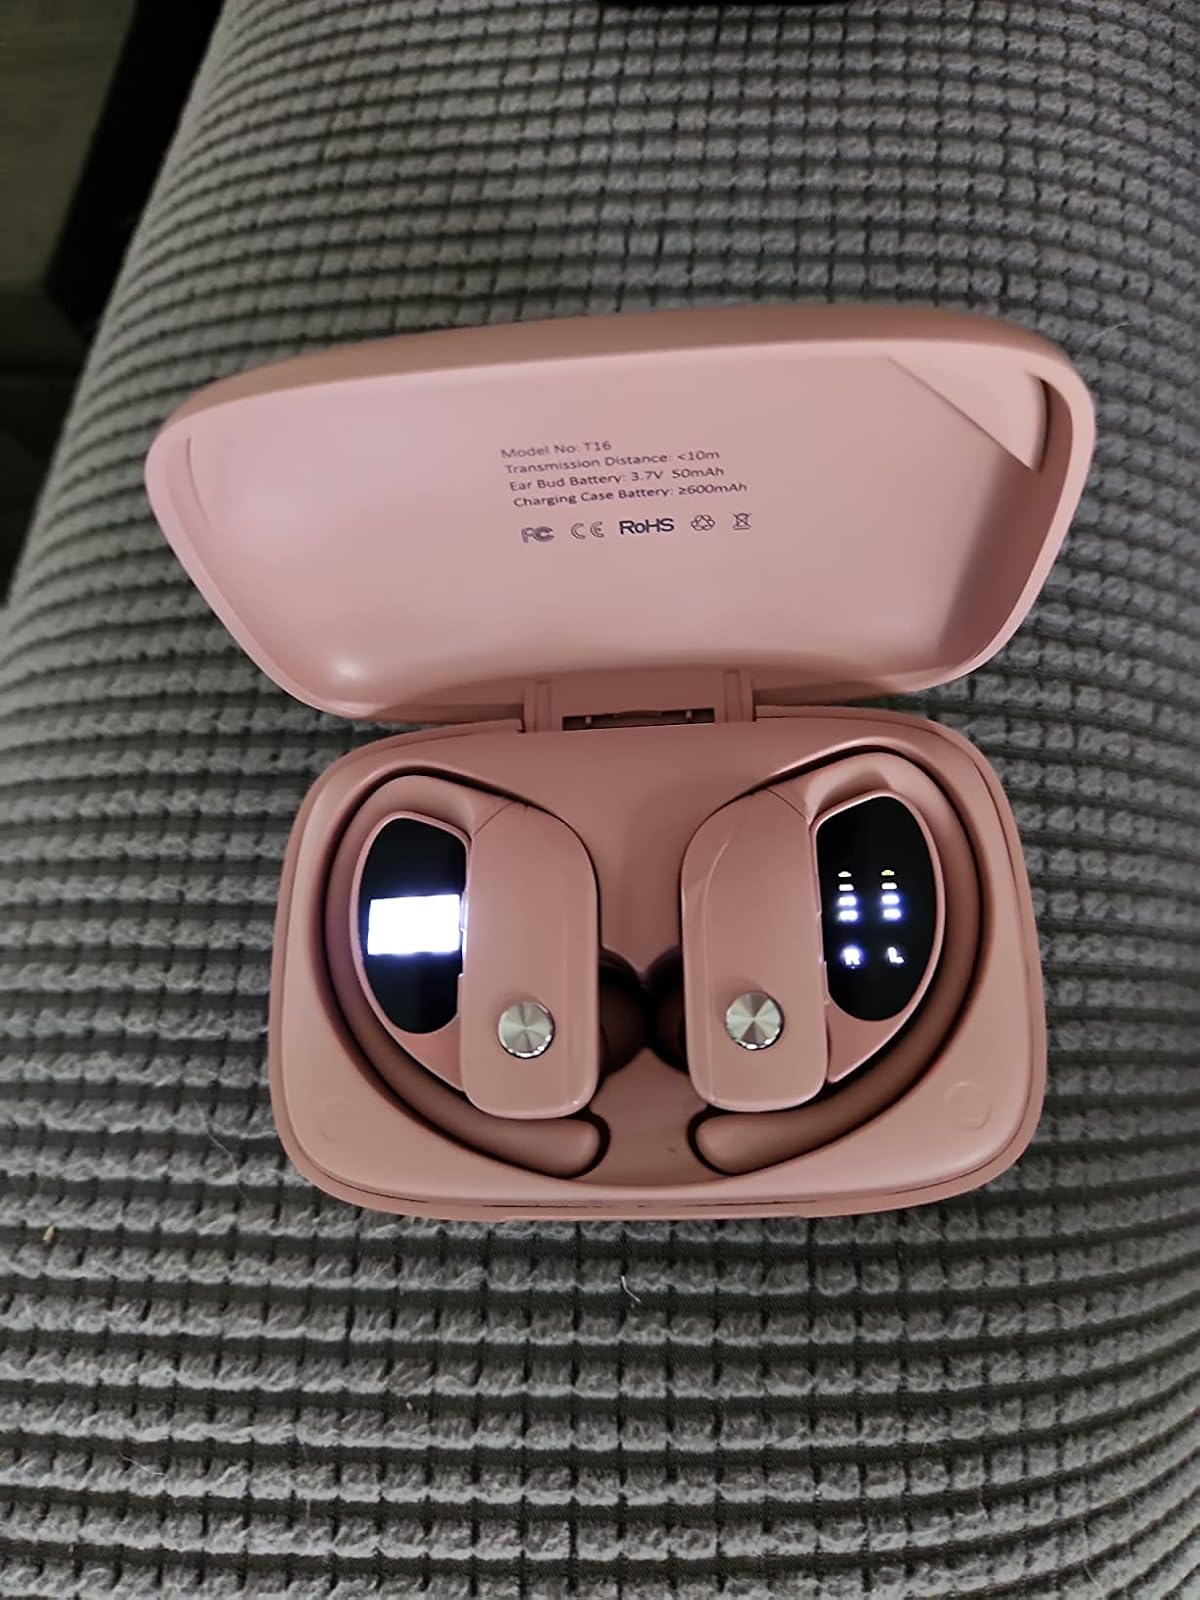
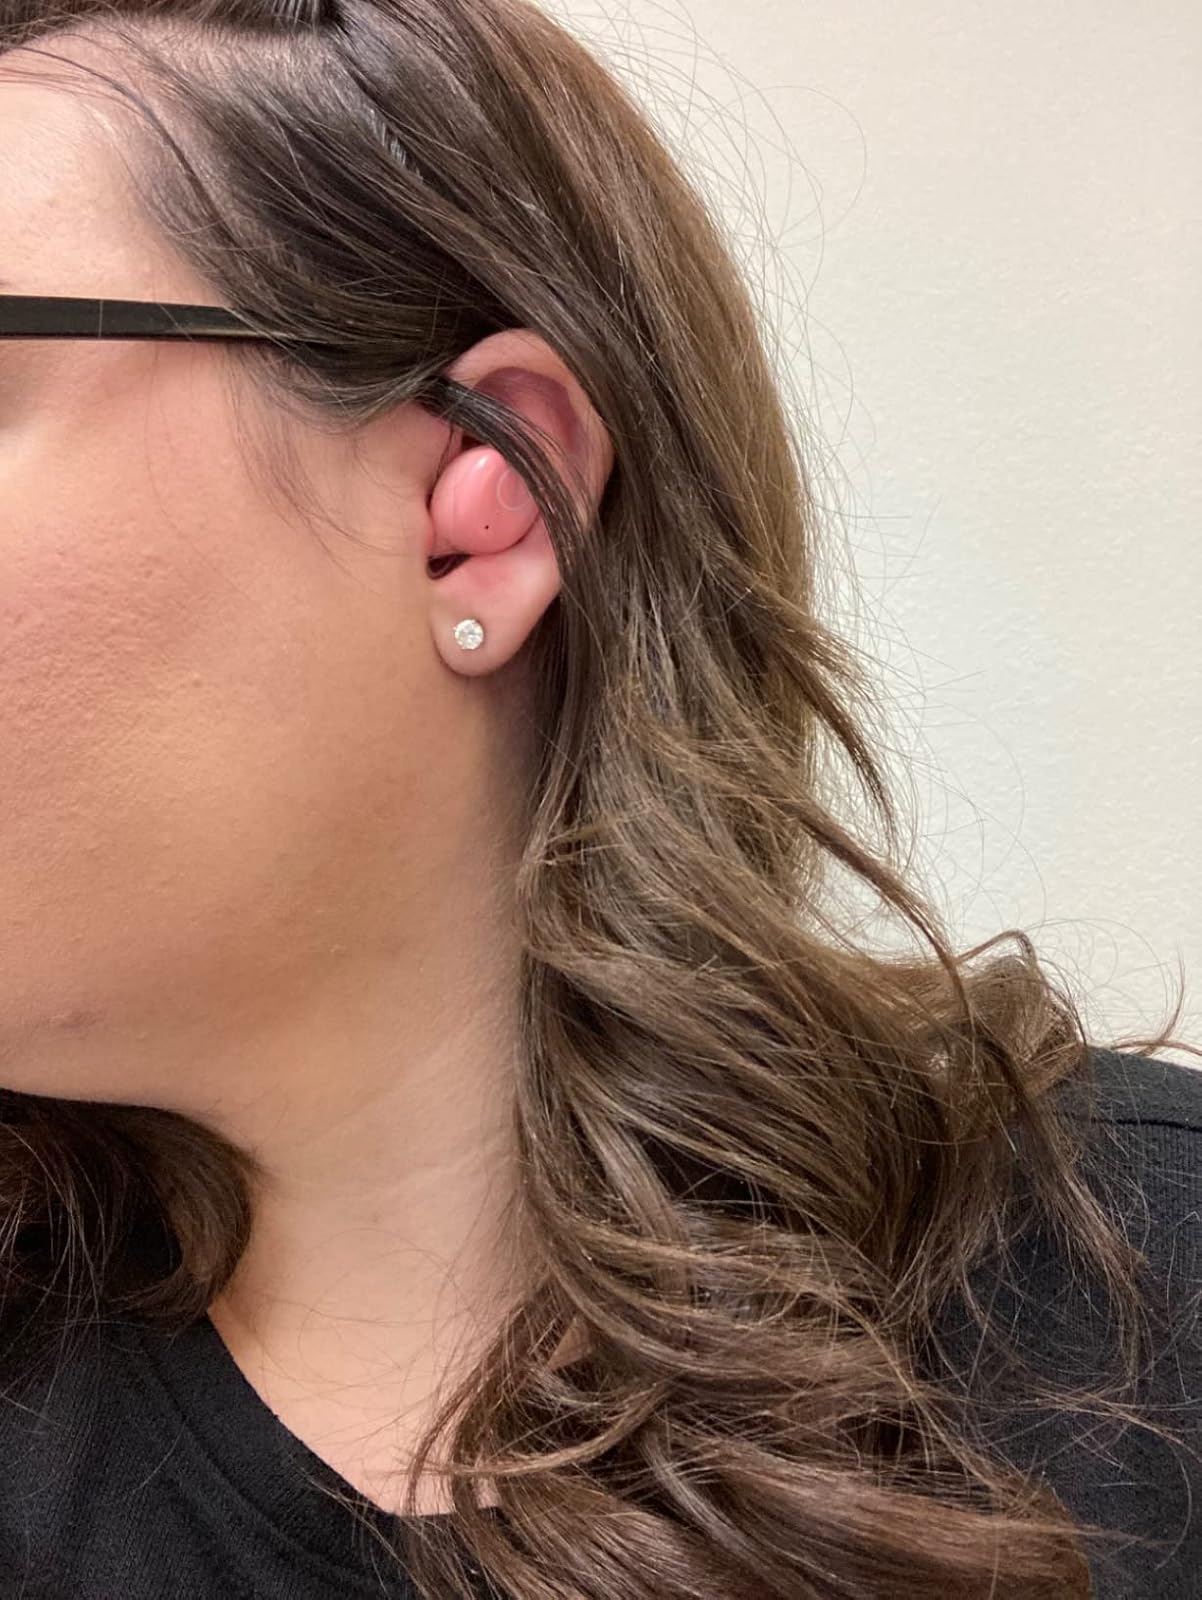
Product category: earbuds
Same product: no